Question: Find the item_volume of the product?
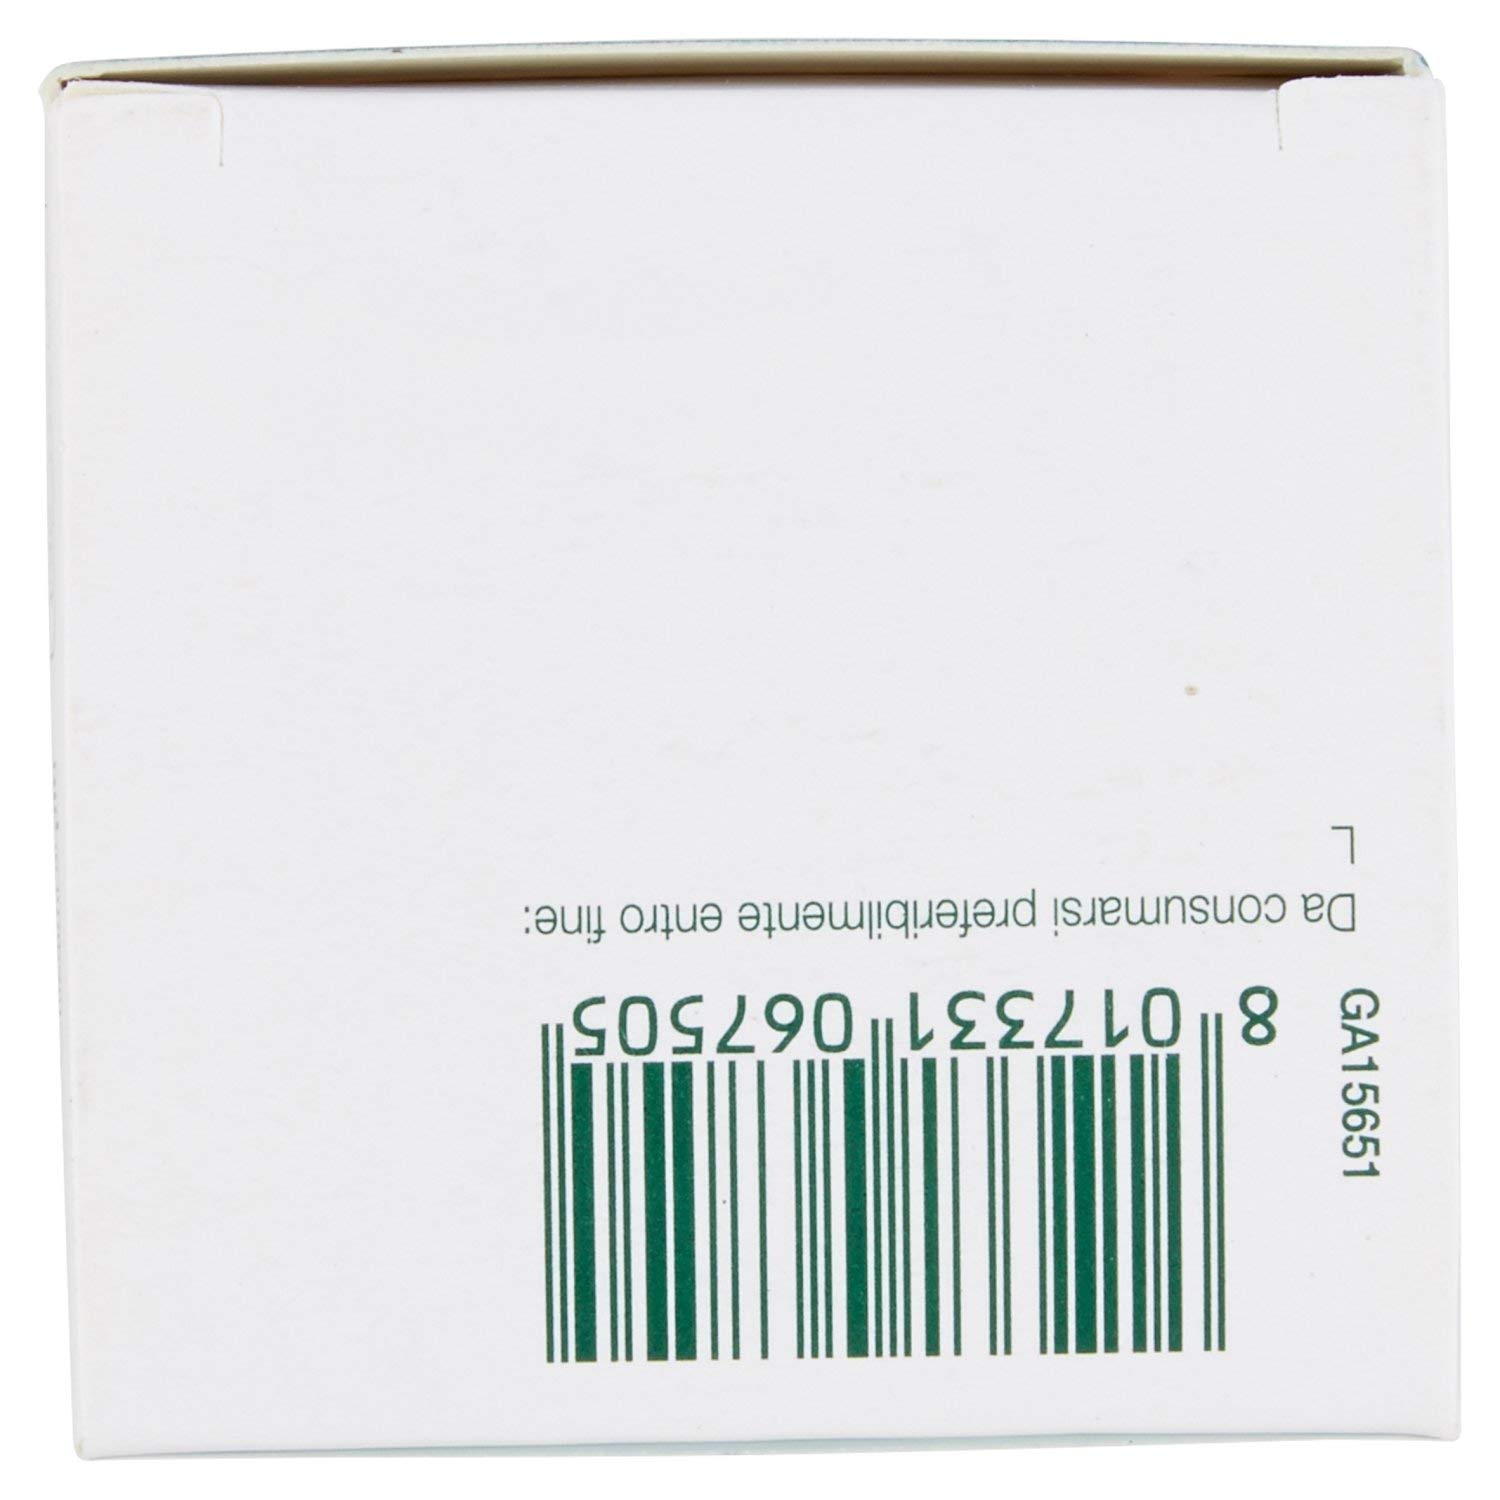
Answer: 15651.0 gallon